Simtex

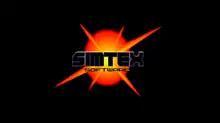
Older logo used in the game "Master of Magic"

Simtex Software was a video game developer established by Steve Barcia in 1988. It created a number of turn-based strategy games for the PC, most notably the first two "Master of Orion" games. The company closed in 1997.